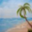
Label: palm_tree